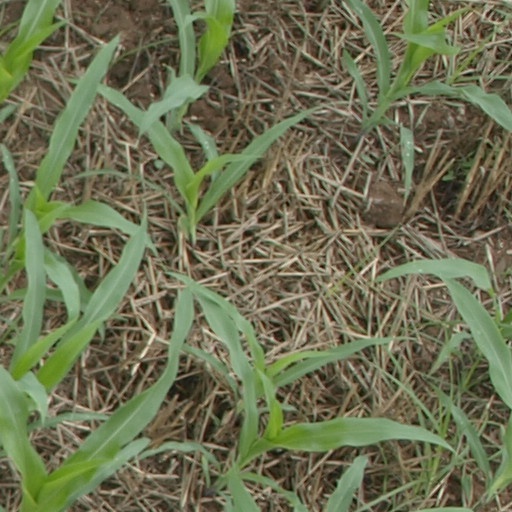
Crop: maize; corn